San Jose Sharks

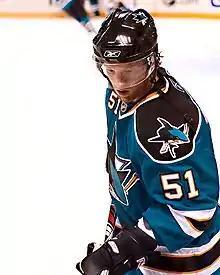
In an effort to bolster their team for the 2008 playoffs, the Sharks acquired Brian Campbell prior to the League's trade deadline.

Two significant trades were made at the trade deadline for defenseman Craig Rivet and winger Bill Guerin. The trades coincided with Nabokov putting together a string of outstanding performances. The Sharks finished the regular season with the best record in franchise history at 51–26–5. In the conference quarterfinals, the Sharks defeated the Nashville Predators for the second year in a row. In the conference semifinals, the Sharks were defeated for the second time by the Detroit Red Wings.